The Man on the Comet

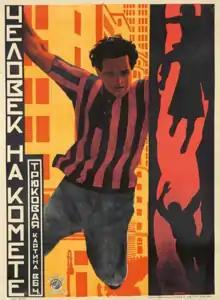
Poster by Alexander Ilyich Naumov for Soviet distribution of the film

The Man on the Comet is a 1925 German silent adventure film directed by Alfred Halm starring Luciano Albertini, Maly Delschaft, and Elena Lunda.